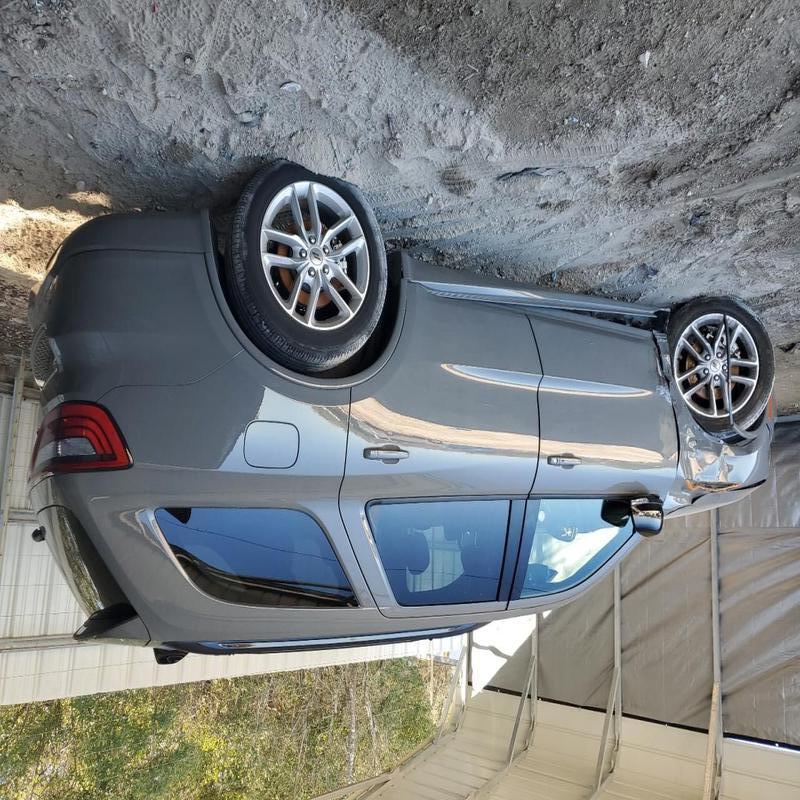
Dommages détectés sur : aile avant gauche, porte avant gauche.
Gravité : majeur